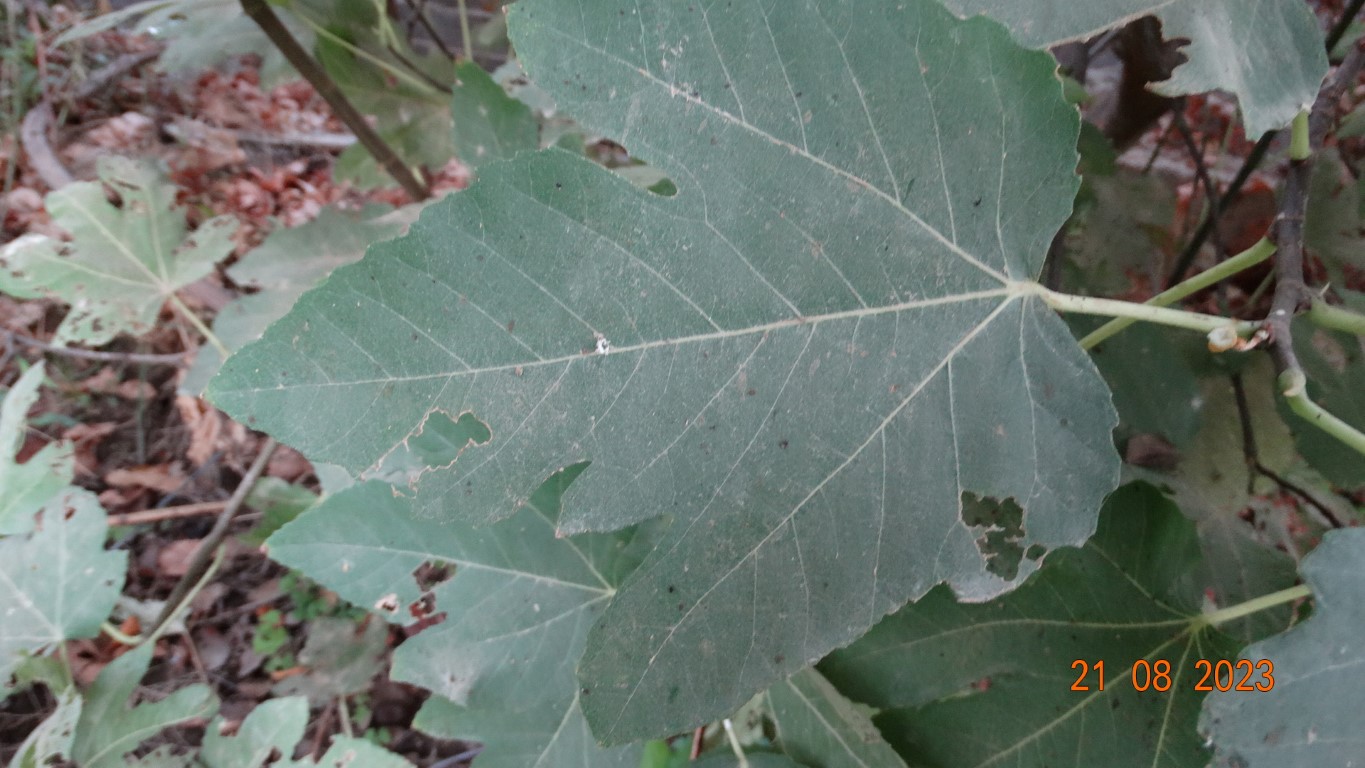
Label: infected